Monastic garden

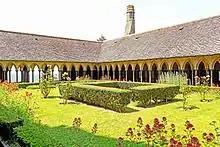
Contemplative garden at the Mont Saint Michel Abbey as recreated in 1966, featuring boxwood and Damask roses

A monastic garden was used by many people and for multiple purposes. Medieval gardens were an important source of food for households, but also encompassed orchards, cemeteries and pleasure gardens, as well as providing plants for medicinal and cultural uses. Many monasteries owned considerable holdings of agricultural land and woodland, which were increasingly worked by peasants in much the same way as the estates of secular landlords, with monks probably more likely to develop commercial specialities such as medicinal plants and vegetables. Gardens within the monastery enclosure were sometimes important in supplying the monks' livelihoods, primarily because many of the plants had multiple uses: for instance, peaches were used for closing wounds.